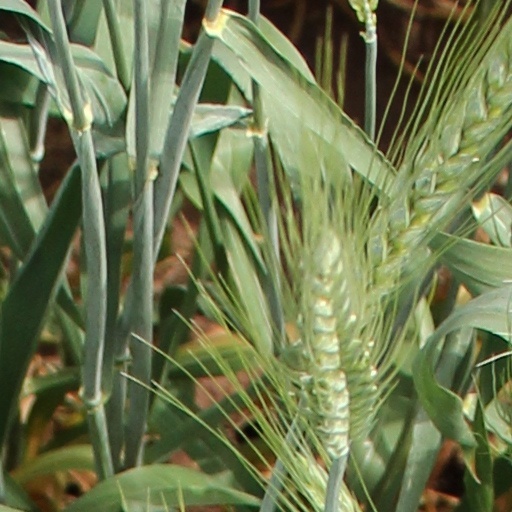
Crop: wheat